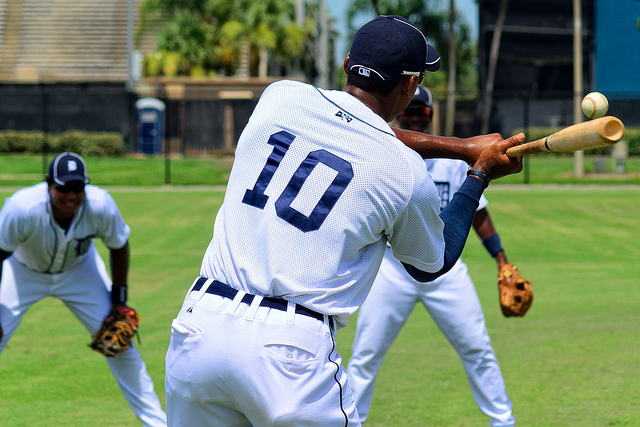
cầu thủ bóng chày áo số 10 đang vung gậy bóng chày đánh trả bóng